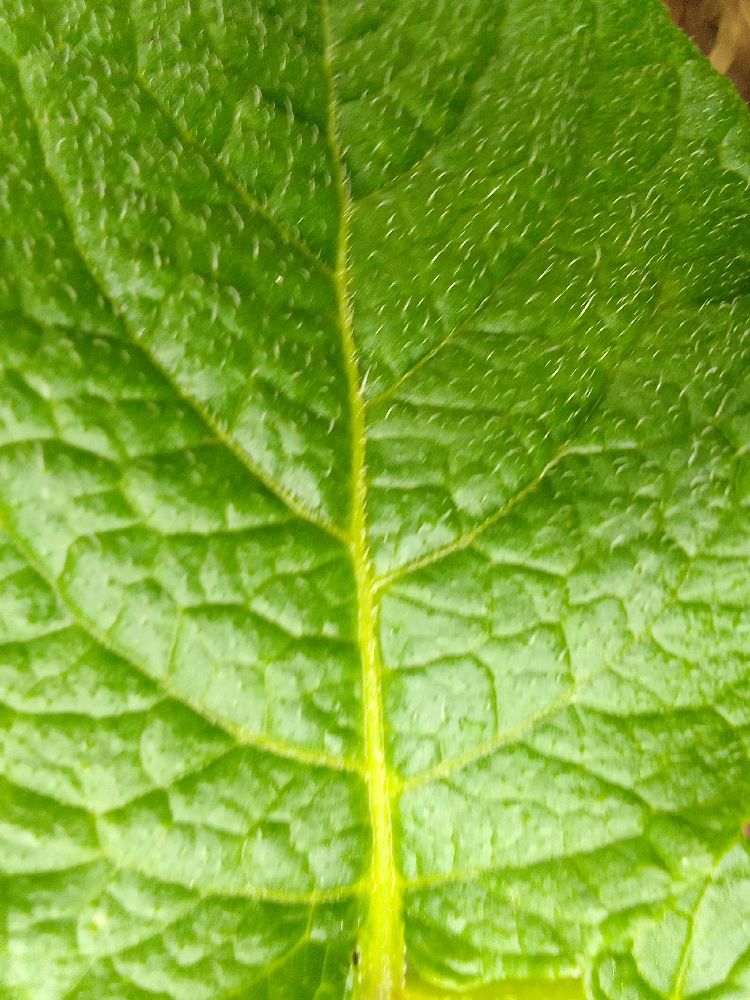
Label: Healthy